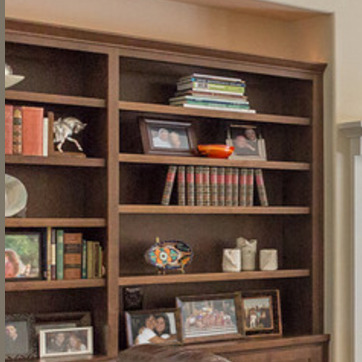
Material: paper